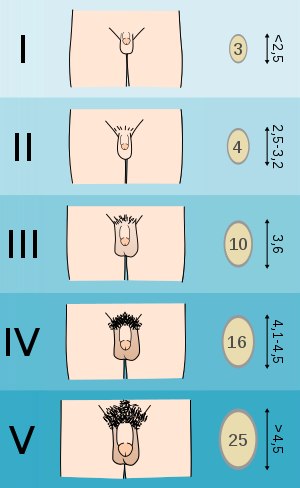
Pubertet / Fysiske forandringer hos mænd / Testikelstørrelse, funktion og frugtbarhed
Tanner-skalaen for drenges udvikling af kønskarakteristika.
Pubertet henviser til den proces af fysiske forandringer hvorved et barns krop bliver til en voksens krop, som er i stand til at reproducere. Pubertet startes af hormonsignaler fra hjernen til gonaderne. Som svar producerer gonaderne en række hormoner, som stimulerer væksten, funktionaliteten eller transformationen af hjerne, knogler, muskler, hud, bryster og kønsorganer. Væksten accelererer i den første halvdel af puberteten og stopper ved pubertetens afslutning. Før puberteten er kropsforskelle mellem drenge og piger stort set begrænset til kønsdelene. I løbet af puberteten udvikles store forskelle i størrelse, form og funktion i mange kropsstrukturer og -systemer. De mest tydelige af disse kaldes de sekundære kønskarakteristika.